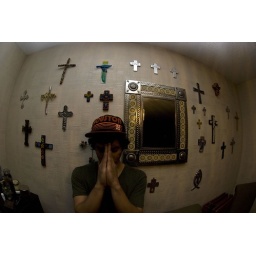
a wall in one of our friends house with a ridiculous amount of crosses